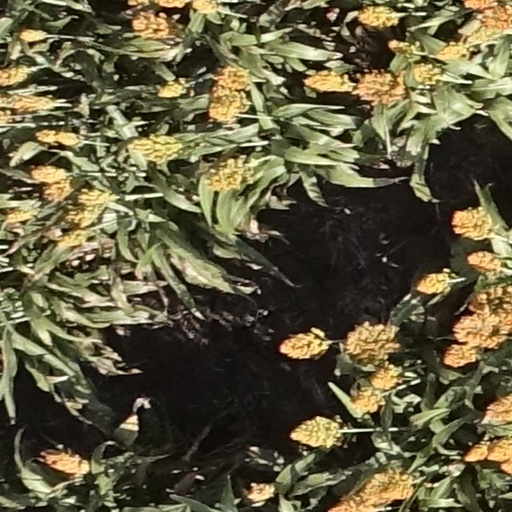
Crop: sorghum